Charles Wilson Killam

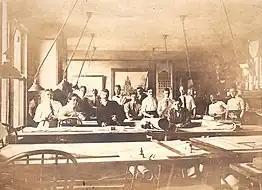
Peabody & Stearns office. Killam first row, third from the left.

Killam was a prolific and assiduous writer of numerous articles published in professional journals, academic magazines, and periodicals, and authored several texts on architectural construction. These were pioneering in the field of architecture and architectural construction. Despite publication, Killam never regarded his works as being in final form. He would not permit them being published as hardcover books, believing that this would limit the potential for further development of its content.